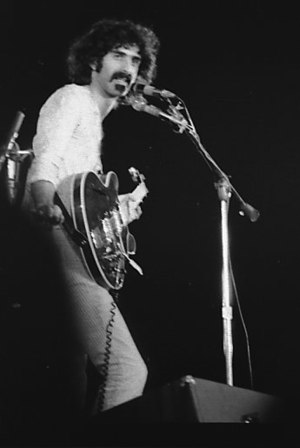
Frank Zappa / Mothers of Invention / Opløsning
Zappa sammen med the Mothers of Invention i 1971, Theatre de Clichy, Paris.
Frank Vincent Zappa var en amerikansk musiker, komponist, aktivist og filmskaber. Hans arbejde var karakteriseret af nonkonformitet, fri improvisation, lydeksperimenter, musikalsk virtuositet og satire over den amerikanske kultur.